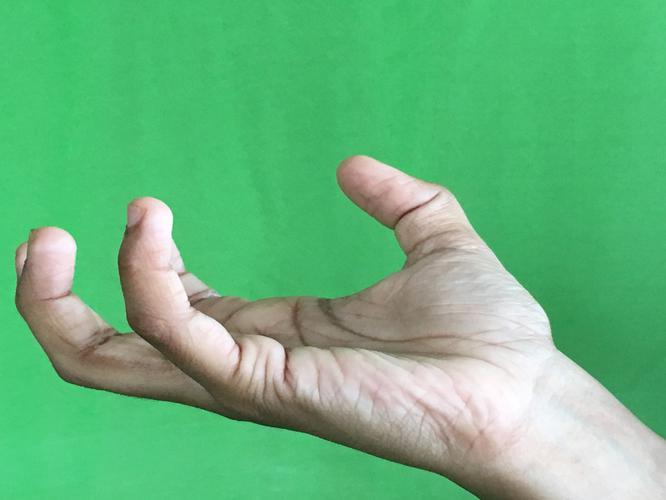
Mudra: Padmakosha
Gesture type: single_hand